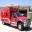
Label: ambulance